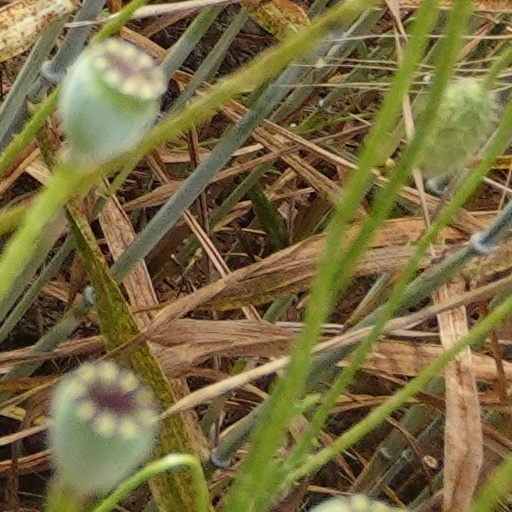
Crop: wheat